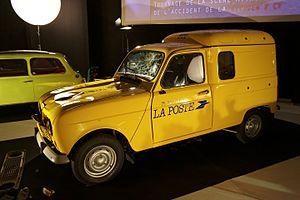
La Poste est une société anonyme française principalement présente en tant qu'opérateur de services postaux, banque, assurance, opérateur de téléphonie mobile, fournisseur de services numériques et de solutions commerce, commerce en ligne et collecte et vente de données. La Poste est détenue par la Caisse des dépôts et consignations et l'État français. La Poste et toutes ses filiales regroupées forment Le Groupe La Poste.